Rafael Aburto

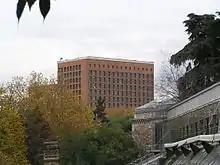
Spanish Ministry of Health and Consumption (Madrid), work of Francisco de Asis Cabrero, 1949.

Rafael Aburto Renovales (2 November 1913 – 9 March 2014) was a Spanish architect. His most famous works are Casa Sindical de Madrid and Obra Sindical del Hogar. Aburto helped organize the Council of Spanish Architectural Associations. Aburto was born in Neguri, Vizcaya, Spain. He studied at Madrid School of Architecture. He turned 100 in November 2013 and died of natural causes in Madrid, aged 100.